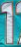
Number: 1